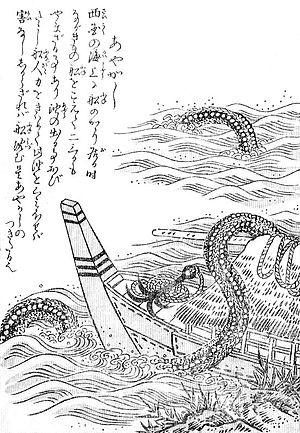
Ayakashi est un nom collectif pour désigner les yōkai qui apparaissent au-dessus de la surface d'une pièce d'eau.
Konjaku hyakki shūi est le troisième livre de l'artiste japonais Toriyama Sekien de la série Gazu Hyakki Yagyō, publié ca. 1781. Ces ouvrages sont des bestiaires surnaturels, collections de fantômes, d'esprits, d'apparitions et de monstres, dont beaucoup proviennent de la littérature, du folklore et d'autres arts japonais. Ces œuvres ont exercé une profonde influence sur l'imagerie yōkai ultérieure au Japon.